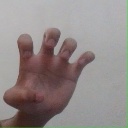
अक्षर: झ